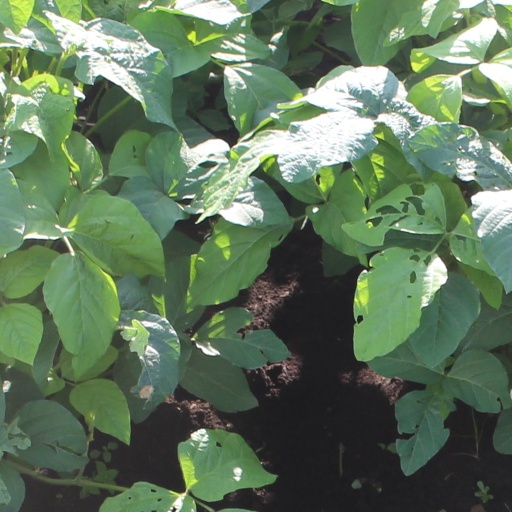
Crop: soybean